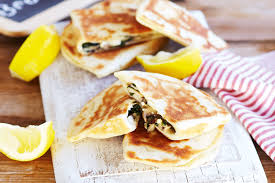
Yemek: gozleme